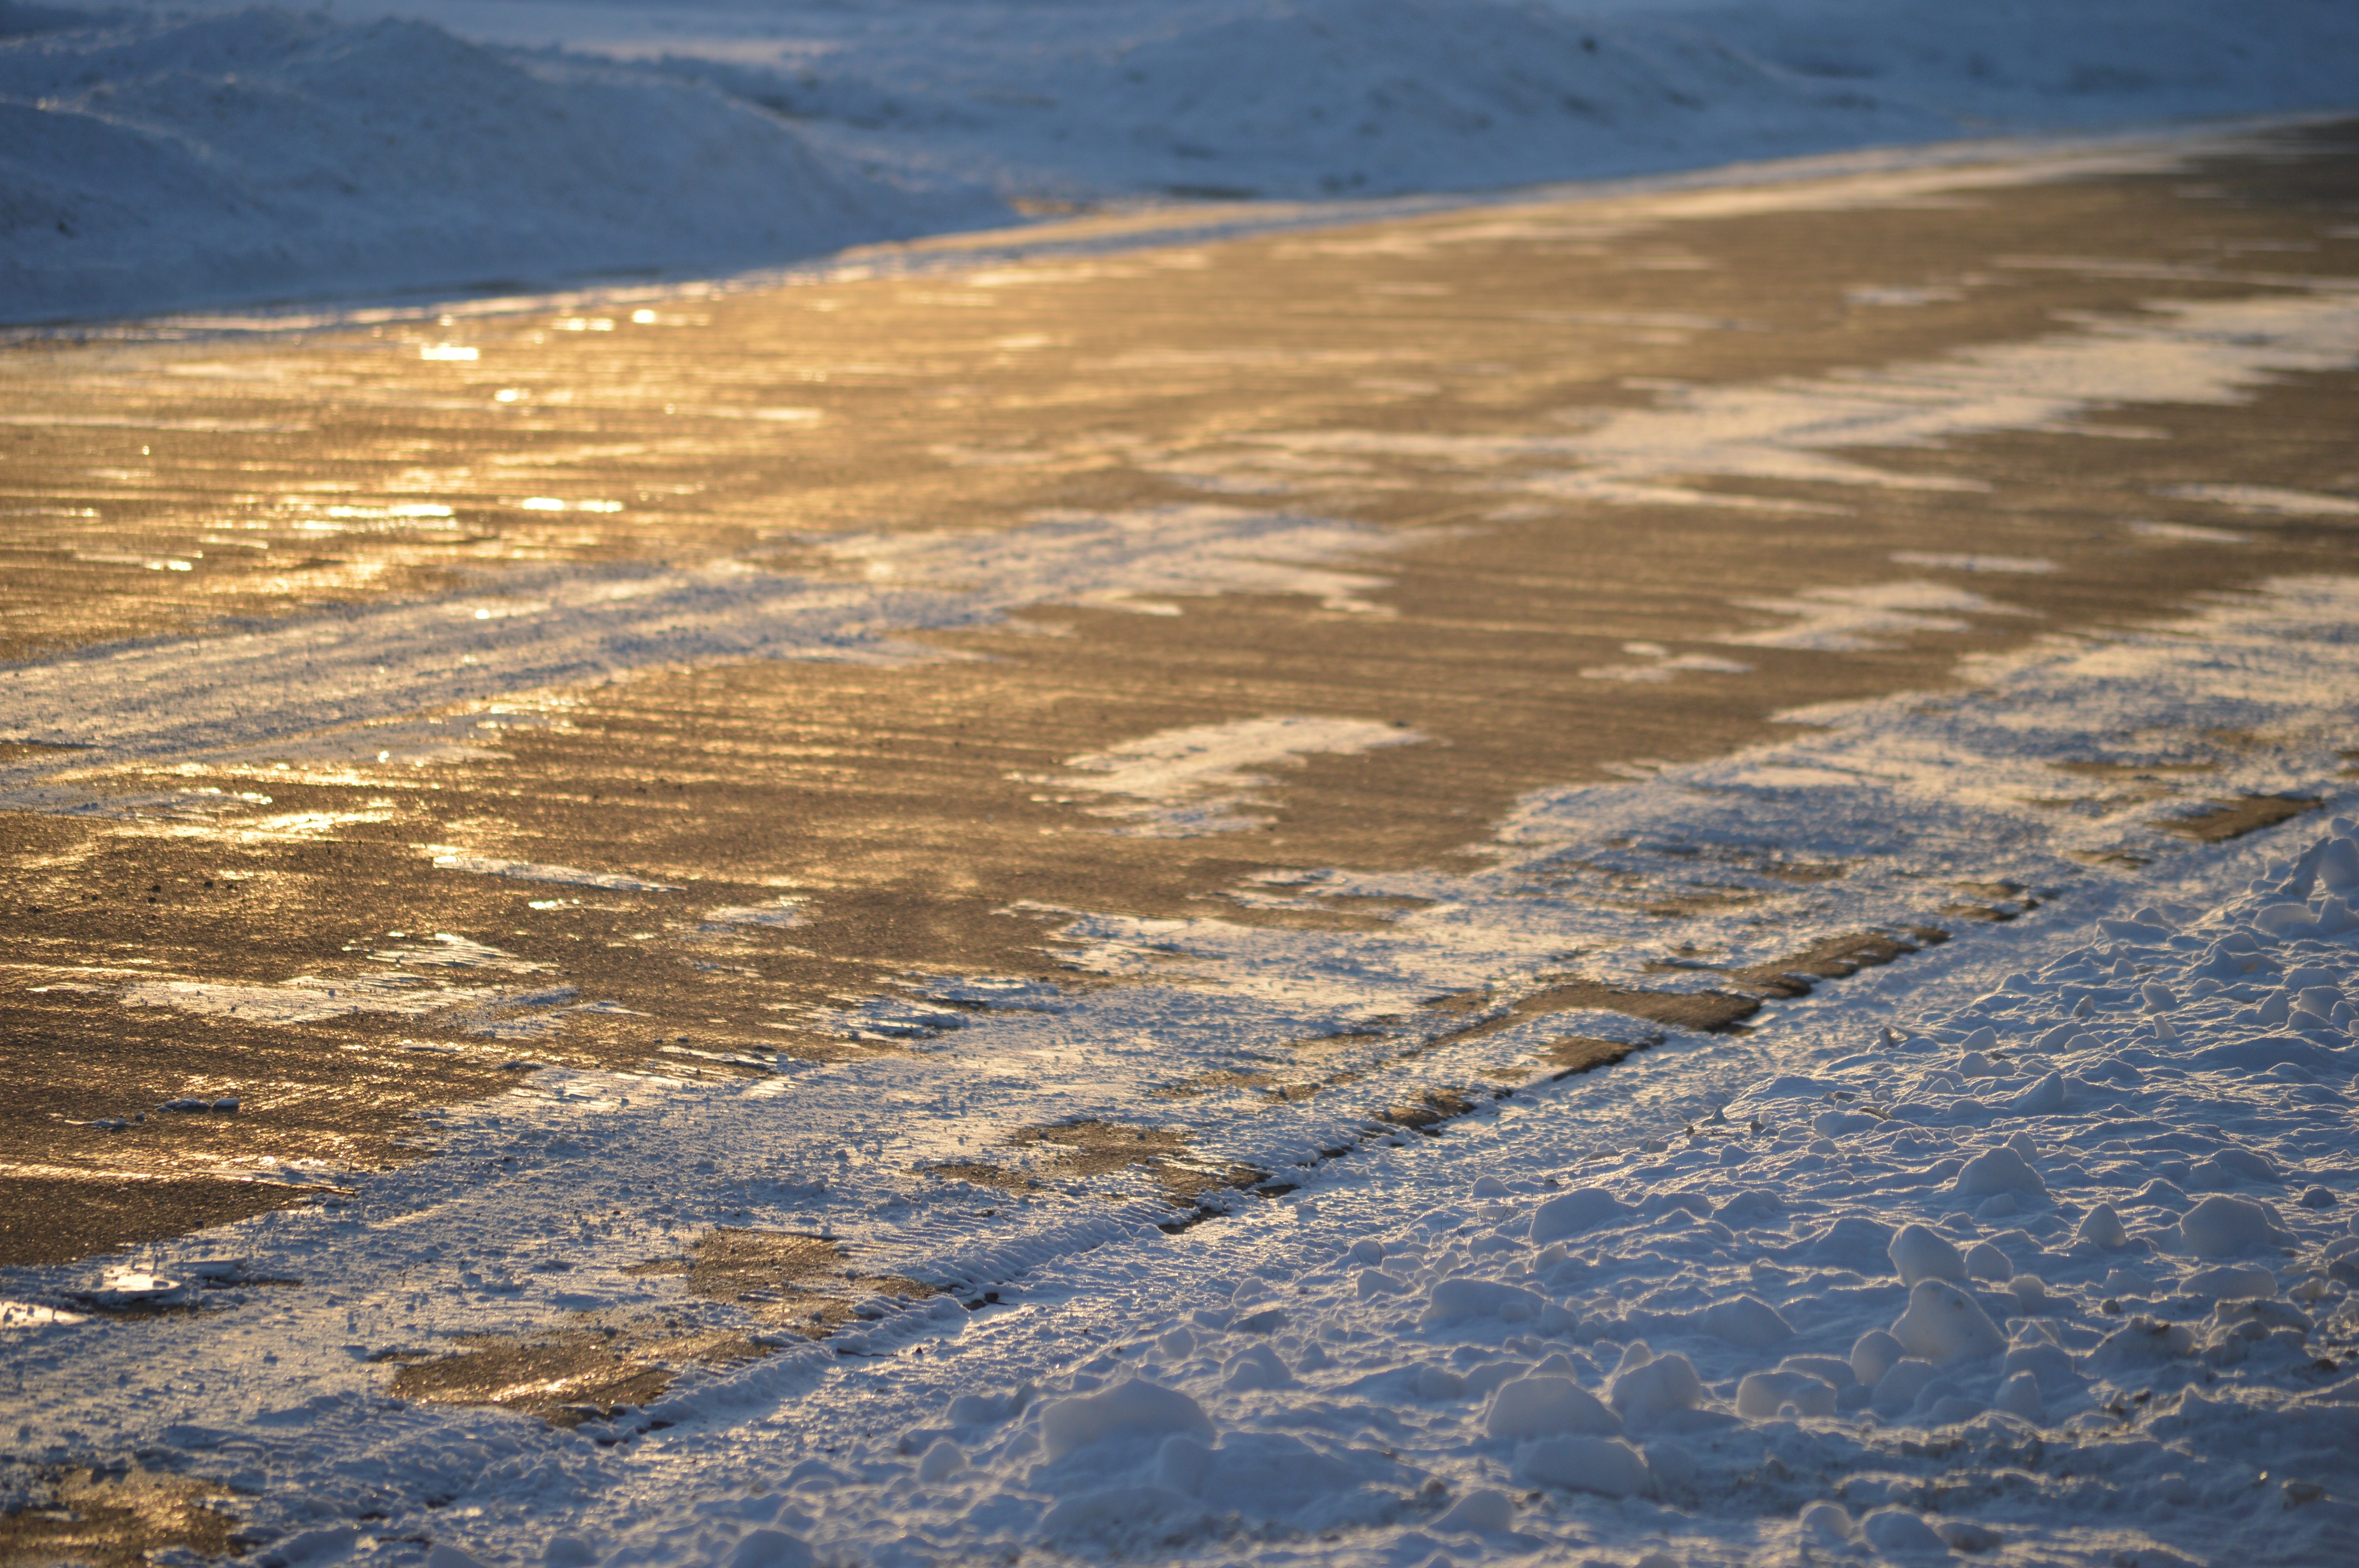
beach, sea, coast, outdoor, sand, ocean, horizon, snow, cold, winter, cloud, road, white, street, sunlight, shore, wave, highway, driving, ice, rural, snowy, arctic, season, body of water, habitat, slippery, tundra, plowed, arctic ocean, mudflat, natural environment, wind wave